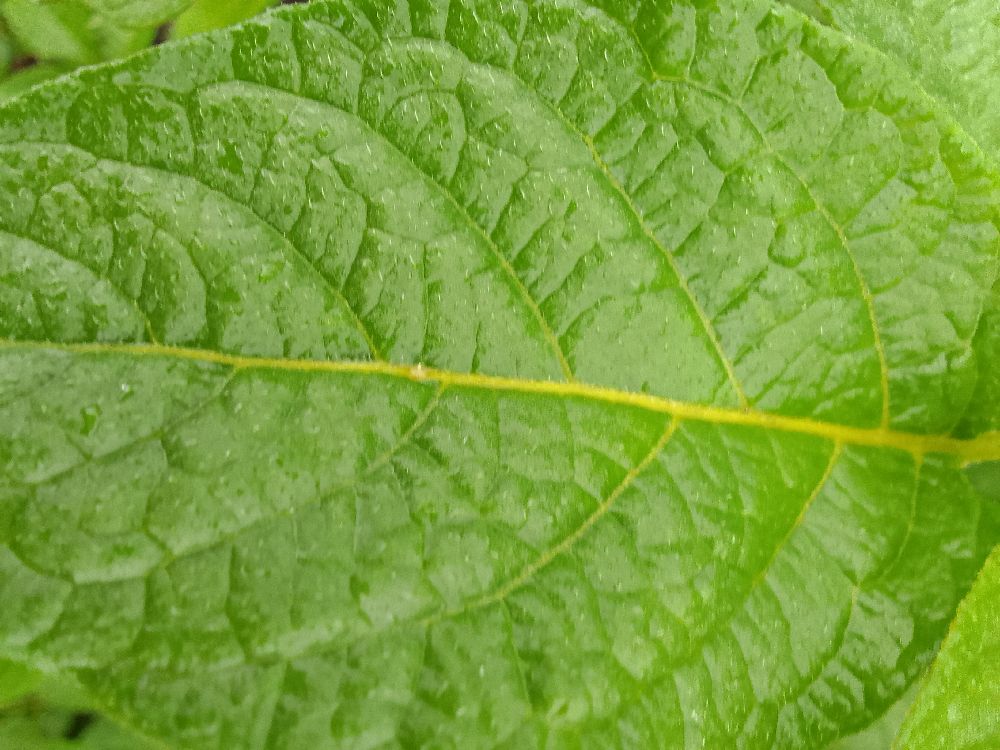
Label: Healthy